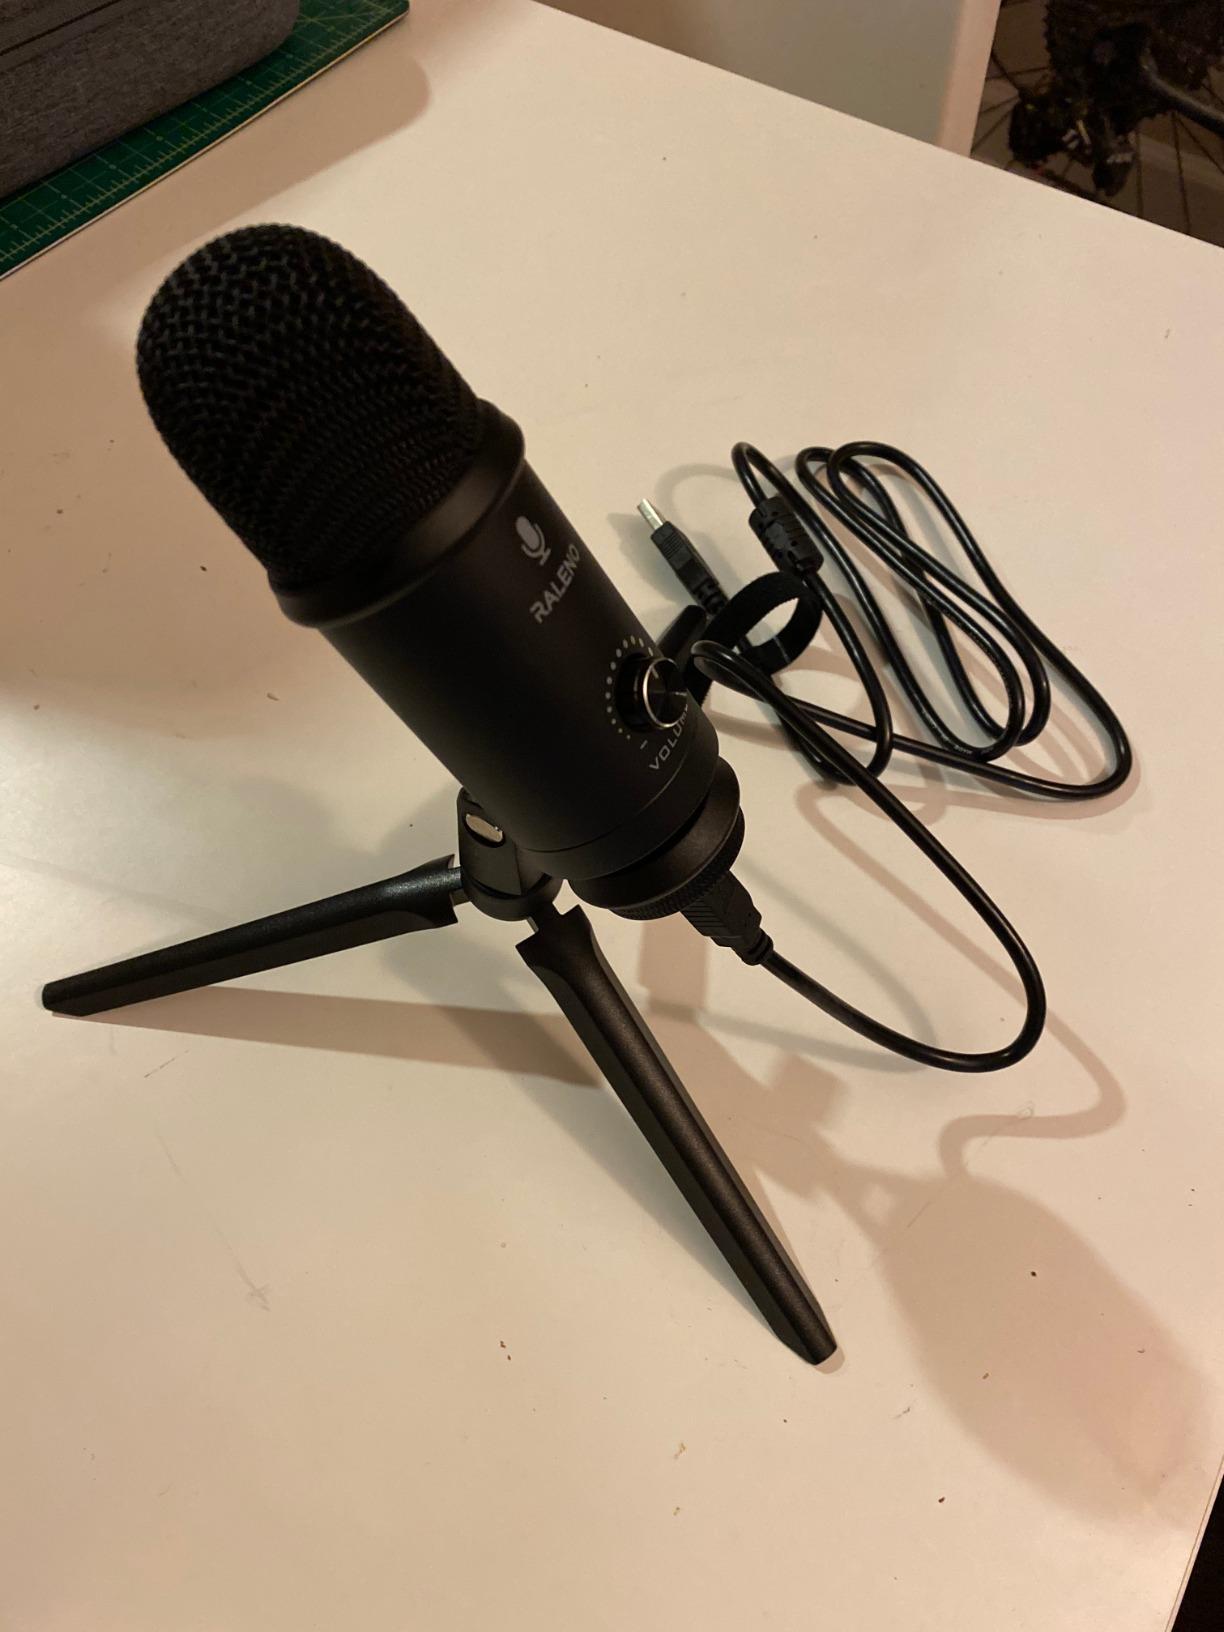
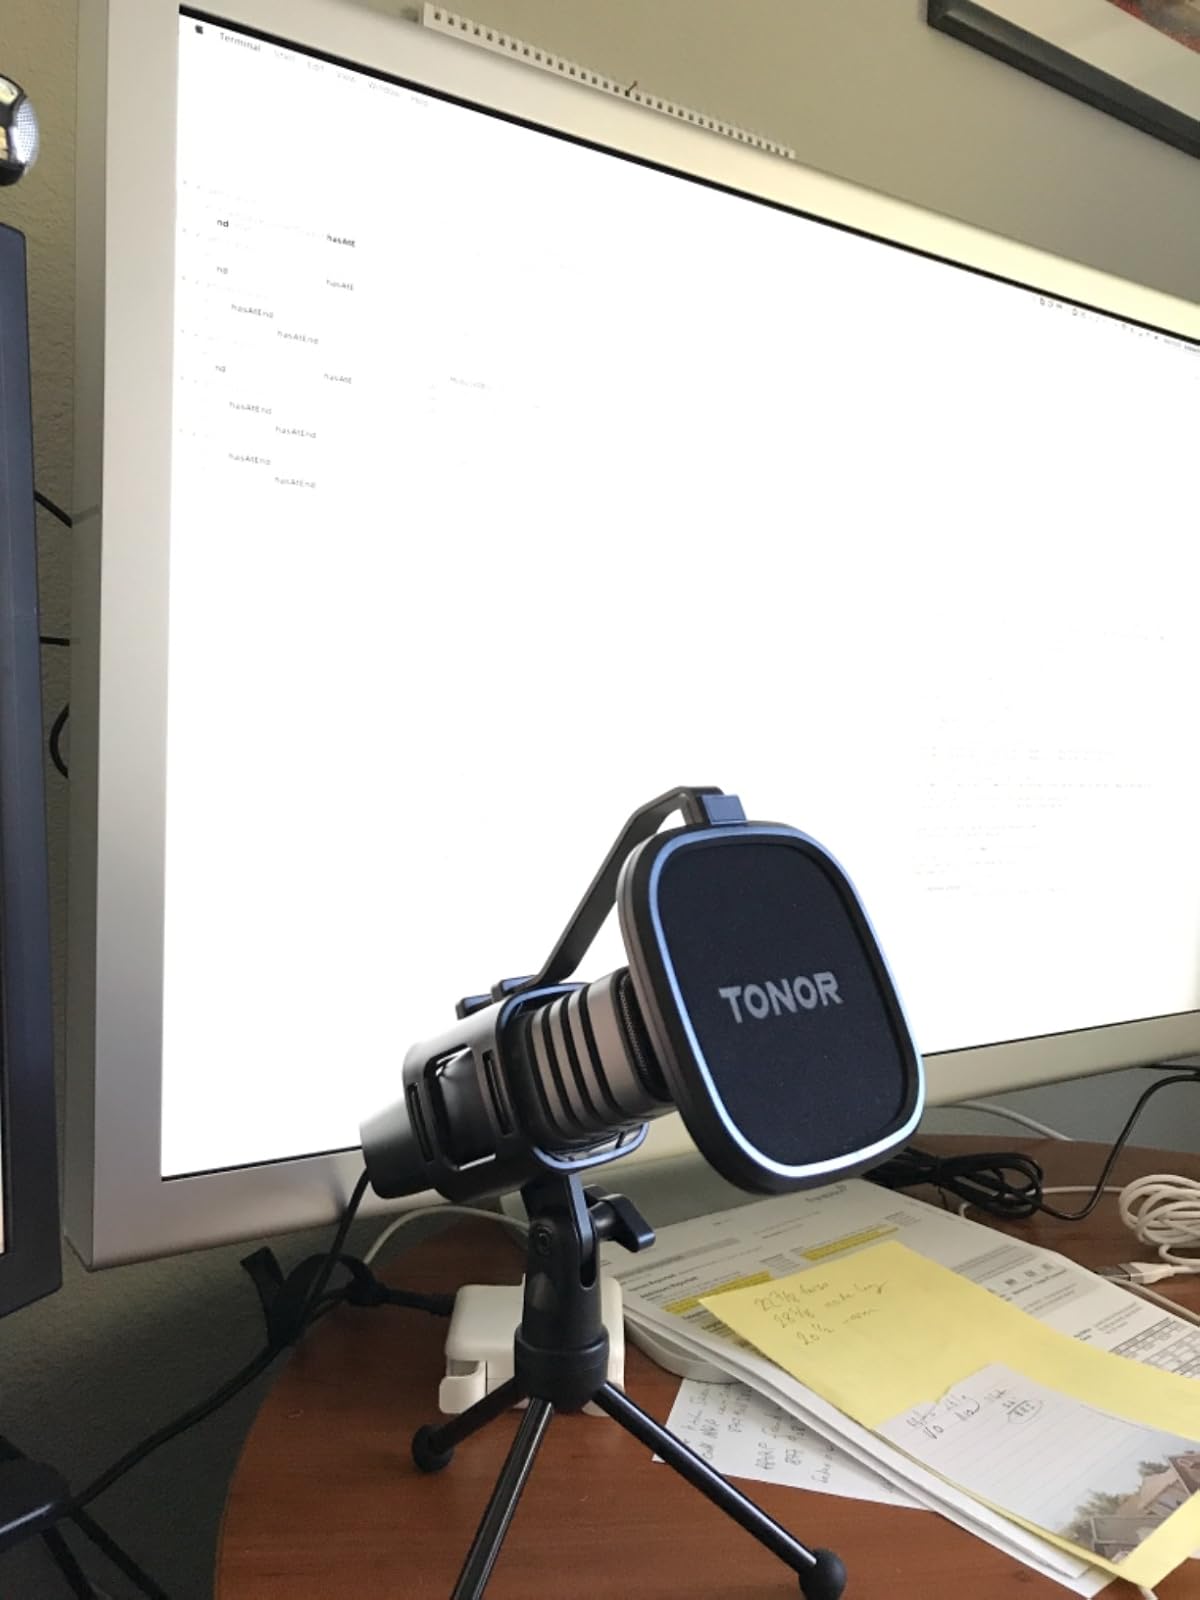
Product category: microphone
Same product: no